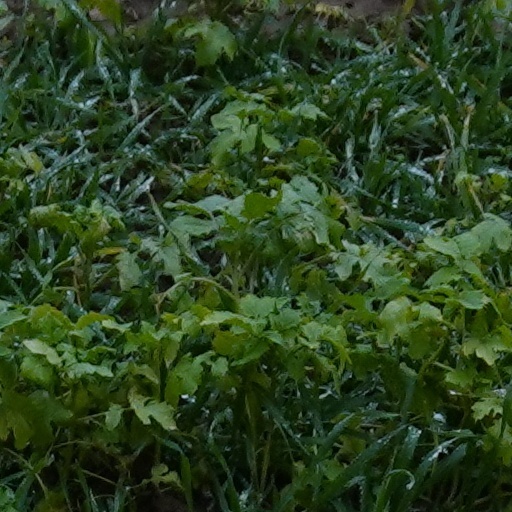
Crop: wheat